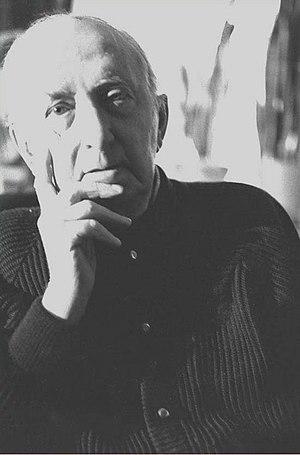
Walter Molino est un dessinateur de bande dessinée et illustrateur italien né le 5 novembre 1915 à Reggio d'Émilie et mort le 8 décembre 1997 à Milan.